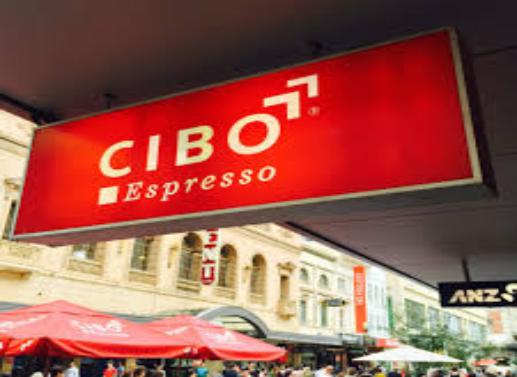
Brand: Cibo Espresso
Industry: Food